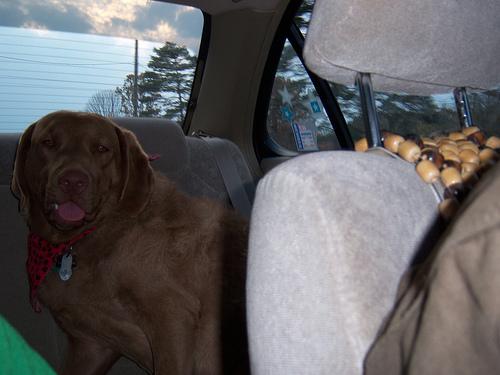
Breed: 215-n000075-Chesapeake_Bay_retriever